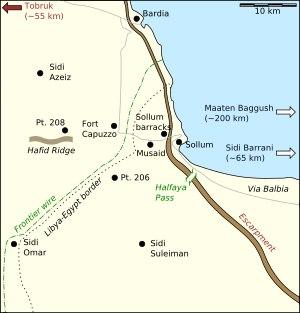
Fort Capuzzo était une fortification construite dans le nord-est de la Libye italienne, à la limite de la frontière égyptienne.